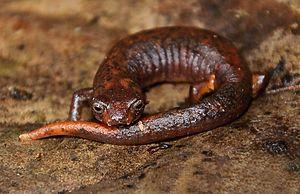
Bolitoglossa pandi est une espèce d'urodèles de la famille des Plethodontidae.